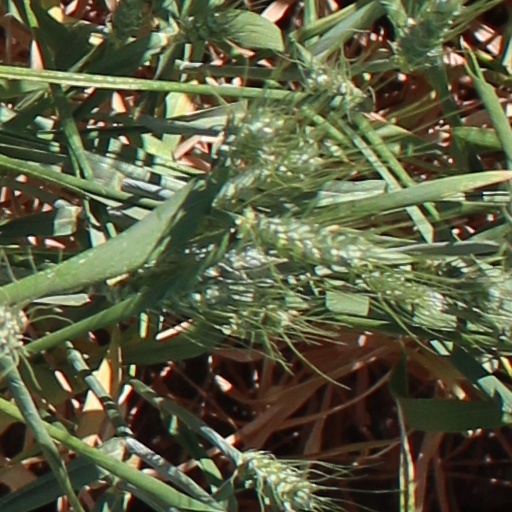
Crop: wheat